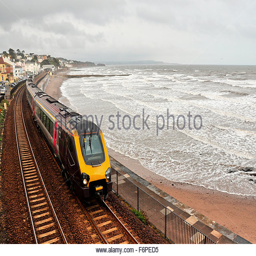
a train passing close to the sea